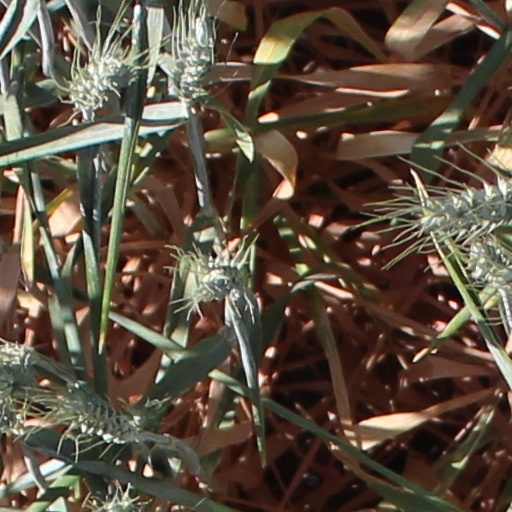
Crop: wheat